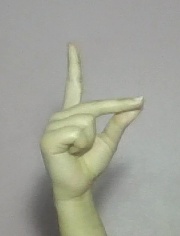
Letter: ta